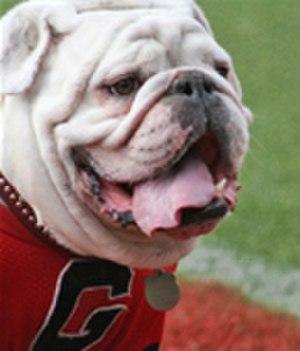
Les Bulldogs de la Géorgie sont un club omnisports universitaire américain qui se référent aux 19 équipes sportives féminines et masculines représentant l'Université de Géorgie lesquelles participent aux compétitions universitaires organisées par la National Collegiate Athletic Association.
Le football américain ou simplement football, crée une culture spécifique avec ses codes, son vocabulaire, ses rites et ses traditions. Ce sport est vécu comme une religion aux États-Unis, que ce soit des championnats de High School jusqu'à la National Football League en passant par le championnat universitaire NCAA. La présente page va donc tenter de vous décrire ce qu'est la culture du football américain.